COVID-19 community quarantines in the Philippines

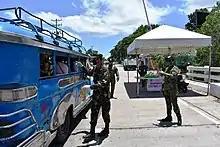
Police officers check a passing jeepney at a checkpoint in Bohol

Localities under an enhanced community quarantine (ECQ) are generally ordered to stay at home, with its residents restricted from traveling to other cities or barangays. The ECQ is equivalent to a total or complete lockdown in terms of security. Barangay governments can issue quarantine passes allowing residents to buy essential goods outside curfew hours and within the issuing barangays' jurisdiction. The Bayanihan to Heal as One Act which was effective in 2020 also provides measures related to the ECQ, such as: